Al-Shifa Hospital siege

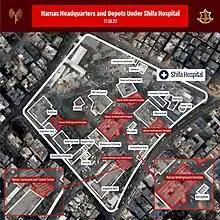
Map released by Israel alleging military use of the al-Shifa hospital compound

On 3 November, an Israeli airstrike targeted an ambulance convoy leaving the hospital. The attack killed 15 and wounded 60. Israel stated that Hamas was using the ambulances. Neither the "Washington Post" nor the Human Rights Watch found any evidence to support the Israeli statements. The Palestine Red Crescent Society (PRCS) stated that Israel had targeted Al-Shifa ambulances 7 times prior and had killed 4 of their personnel. On 6 November, Israeli forces struck and destroyed the solar panels atop the hospital, leaving it fully reliant on back-up generators powered by rapidly dwindling fuel supplies.